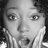
Emotion: surprise